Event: Nepal Earthquake
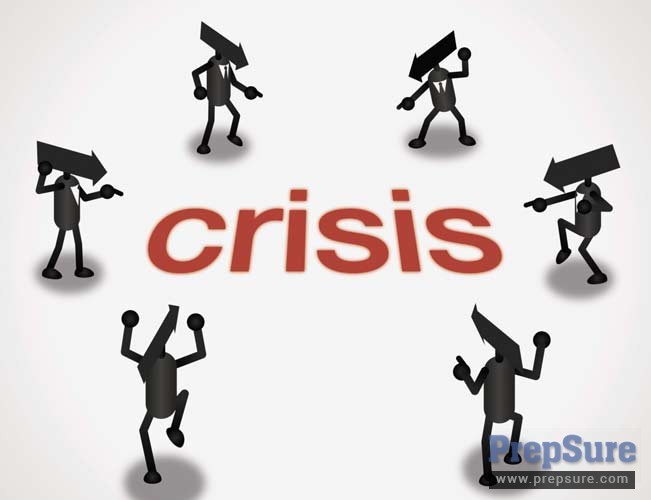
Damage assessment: no_damage